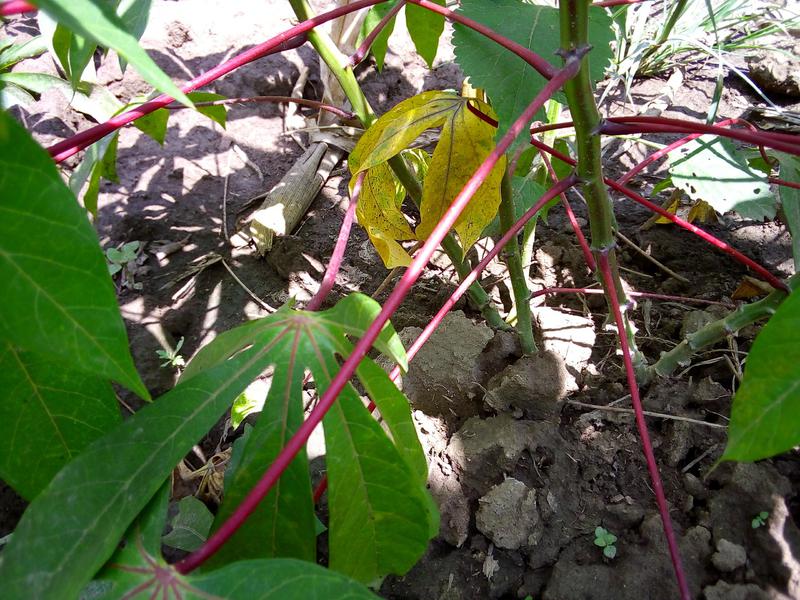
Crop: cassava
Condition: healthy